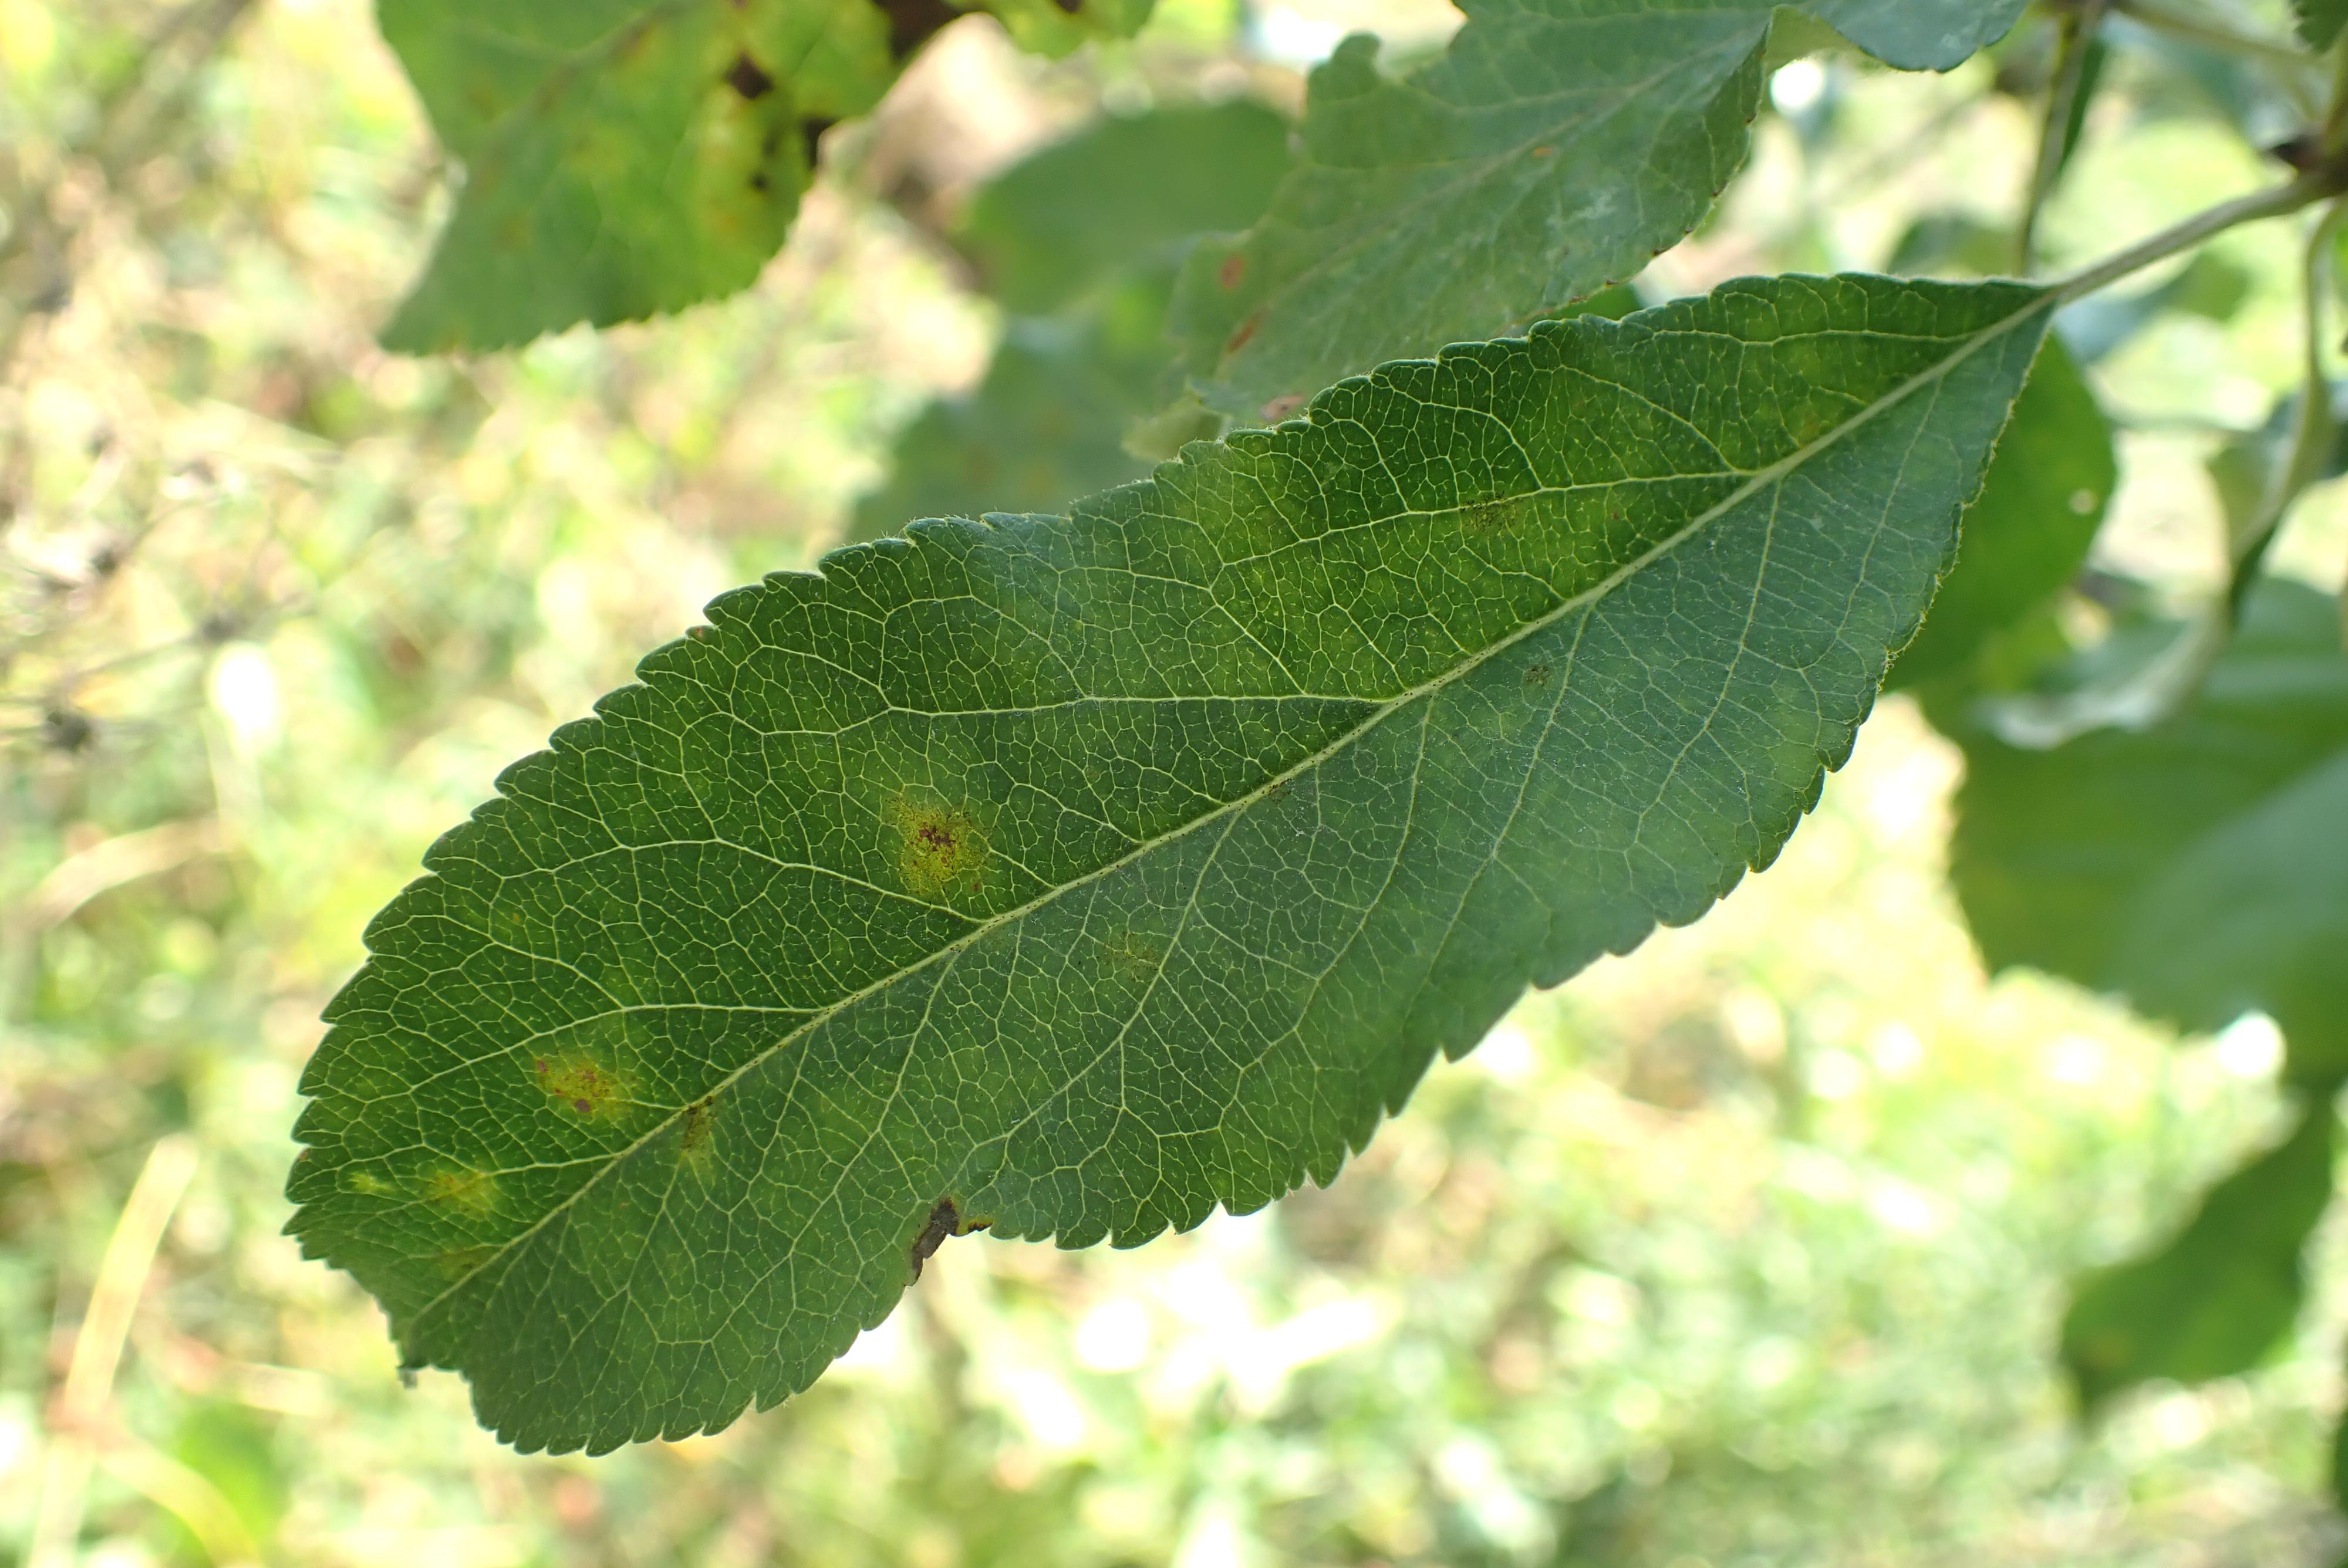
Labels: scab